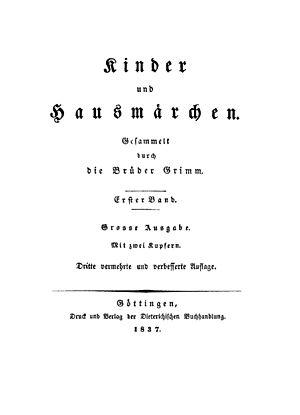
Contes de l'enfance et du foyer est un recueil de contes populaires allemands publié par Jacob et Wilhelm Grimm, d'abord en deux volumes, parus successivement le 20 décembre 1812 et en 1815. De leur vivant, ils publieront sept éditions, la dernière en 1857. Lors de chaque nouvelle publication, ils tiendront compte des goûts du lectorat et créeront ainsi un trésor littéraire unique destiné surtout aux enfants. C’est notamment le manque de succès en 1812 qui incita les frères à réviser leurs textes.